Answer in natural language. How many Beds are visible in the scene? Choose between the following options: 2, 3, 1, 4 or 0
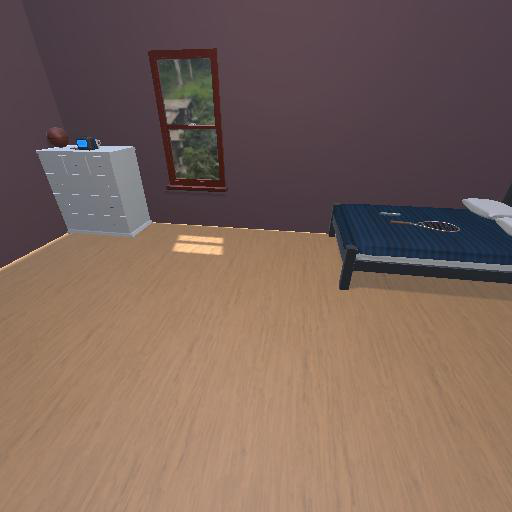
<answer>1</answer>